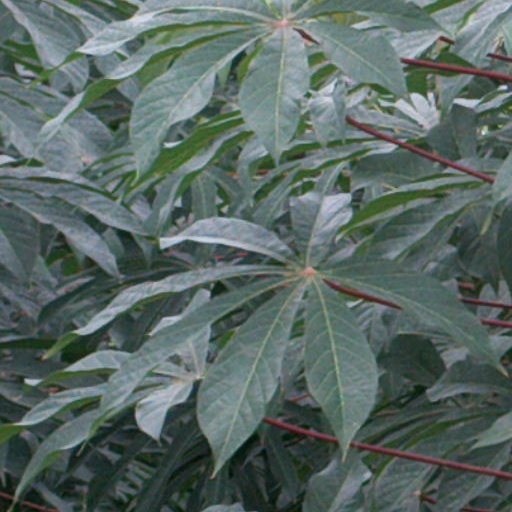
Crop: cassava